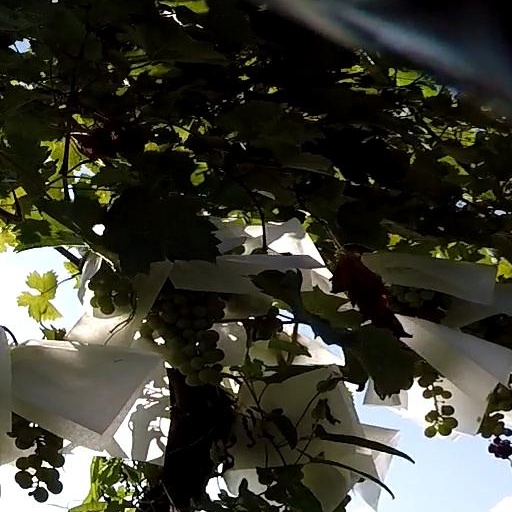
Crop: grape